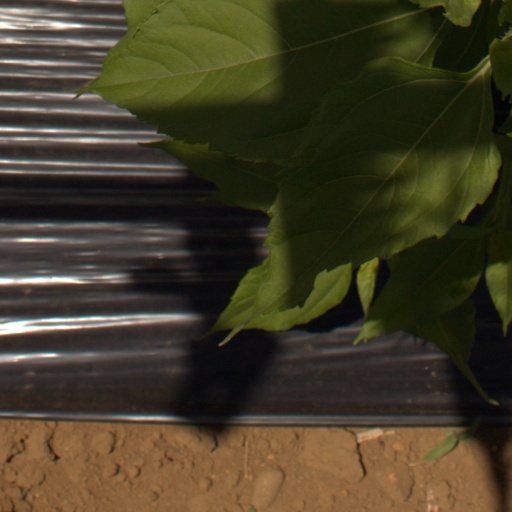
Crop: Jerusalem artichoke